Solanum dulcamara

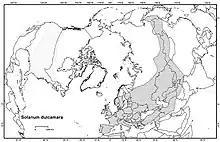
Distribution of "S. dulcamara".

It occurs in a very wide range of habitats, from woodlands to scrubland, hedges and marshes.